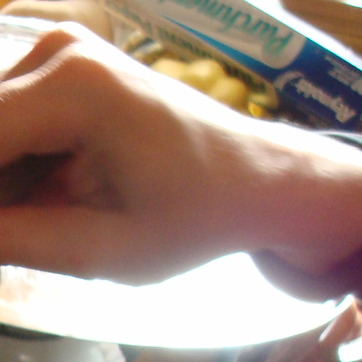
Material: skin